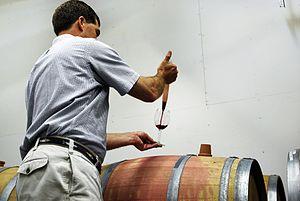
Wine thief
Une pipette à vin est un outil utilisé pour prélever le vin dans un fût.